Lokomotiv Yaroslavl plane crash

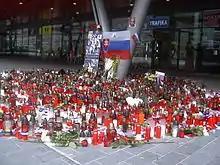
Tributes left by Slovak fans near Ondrej Nepela Arena in Bratislava on 9 September

In the United States, the Dallas Stars, the team which Kārlis Skrastiņš played for the previous two seasons, honored their former teammate by placing a decal with Skrastiņš's number (37) on the helmets of their players. Josef Vašíček's former NHL team, the Carolina Hurricanes, wore a commemorative patch on their jerseys during the season. The Detroit Red Wings wore a patch on their 2011–2012 uniforms with the initials of Ruslan Salei, who had played for Detroit during the previous season. The patch the Red Wings wore also honored Brad McCrimmon, who had played for the team and been an assistant coach, and Stefan Liv, who was drafted by Detroit and played for their minor-league team. Furthermore, the Anaheim Ducks embroidered Salei's number (#24) on their jerseys for the season. The New Jersey Devils wore a commemorative patch on their jerseys honoring former Devils players Karel Rachůnek and Alexander Vasyunov. The St. Louis Blues also held a memorial ceremony for former players Pavol Demitra and Igor Korolev before their 8 November game against the Chicago Blackhawks. The Blues players also wore a special '38' sticker on their helmets, as both players wore that number with the Blues. Blues goaltender Jaroslav Halák also had his 2011–12 goaltending mask made with a tribute to his fellow Slovak Demitra on the backplate. In Sweden, over 10,000 relatives and fans of HV71 attended Kinnarps Arena, the team's home arena, to mourn Liv, Lokomotiv's Swedish goaltender.